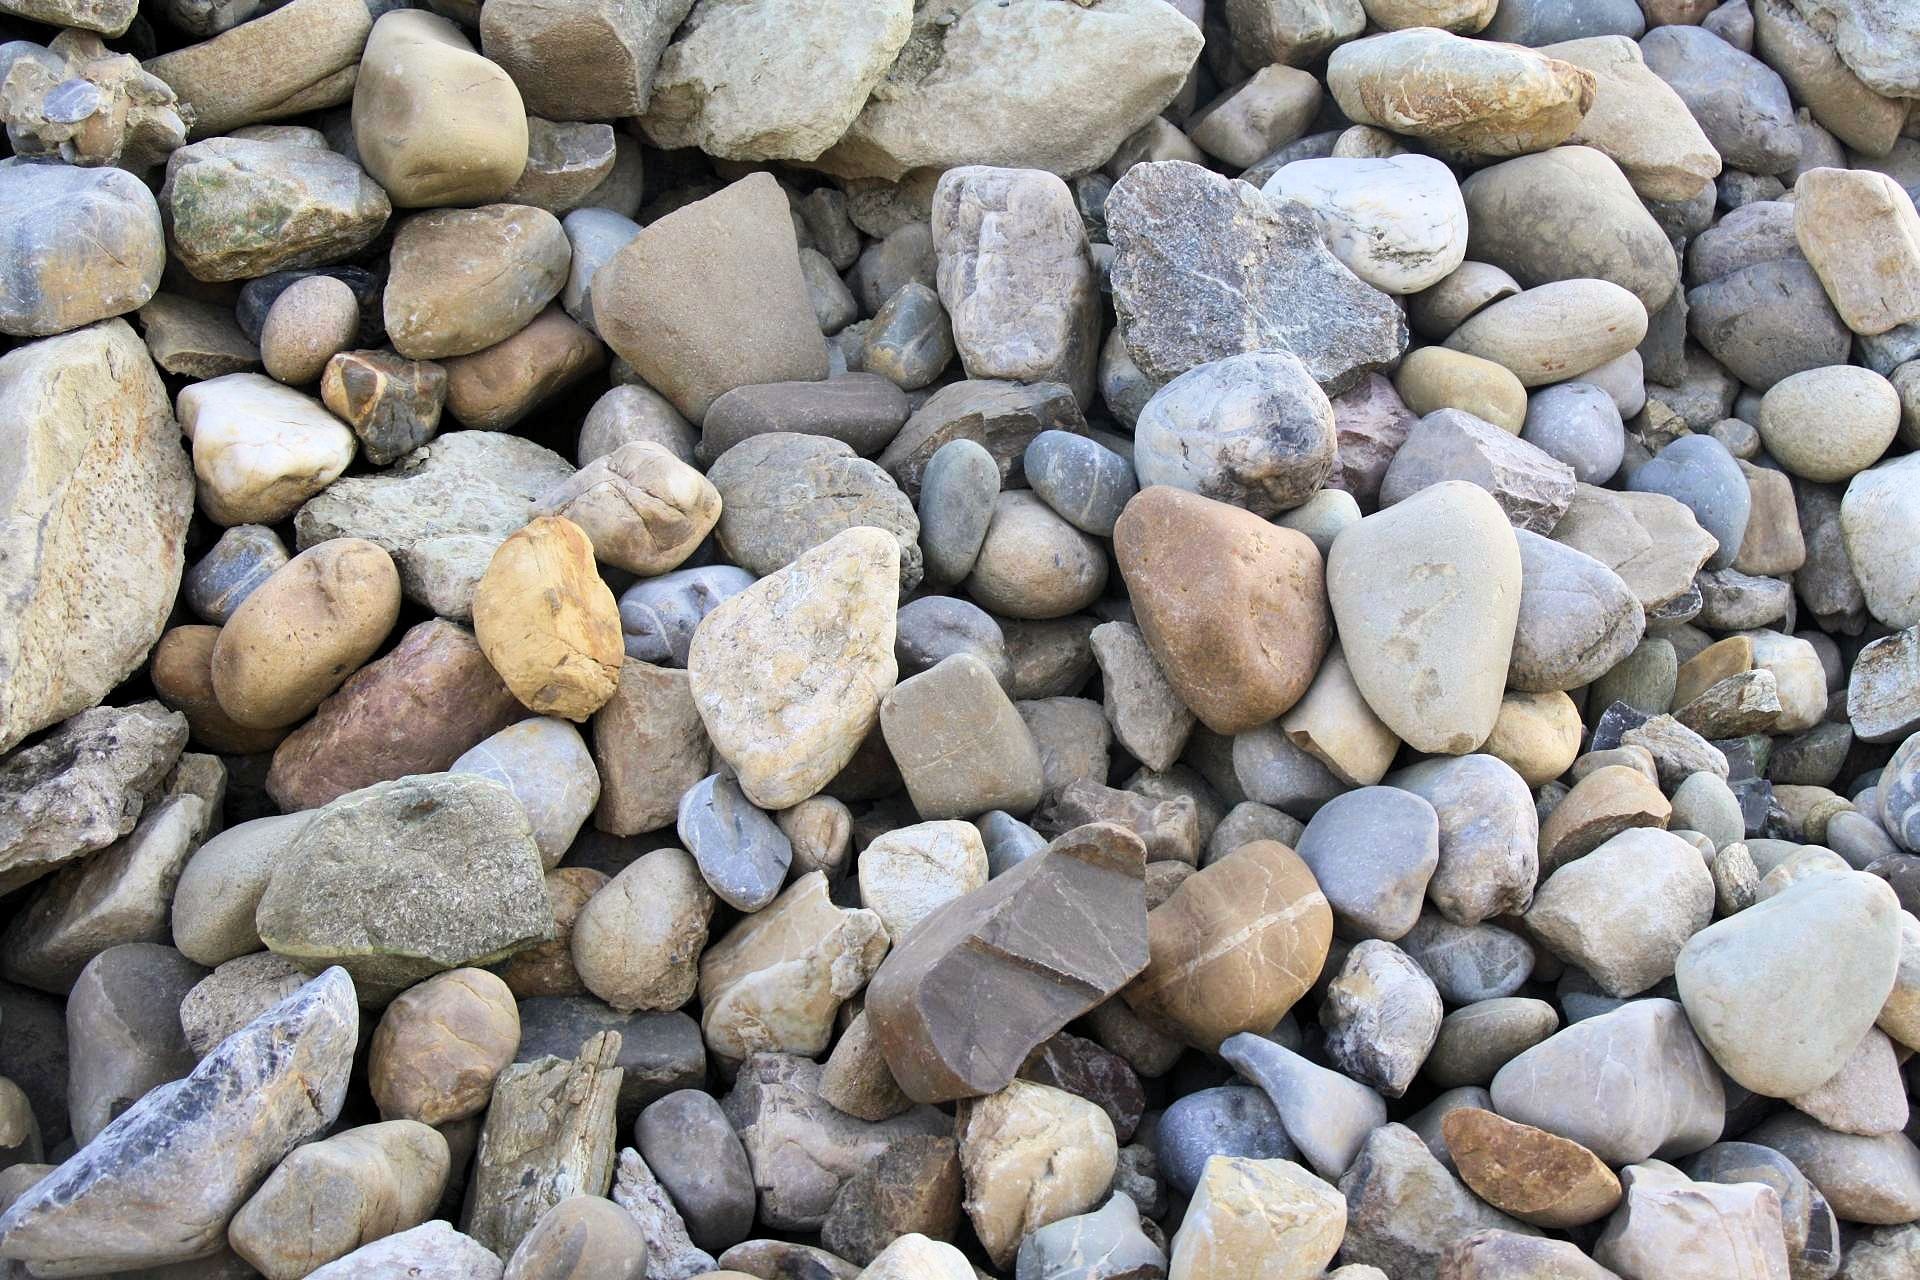
nature, rock, structure, pebble, stone wall, material, stones, rubble, background, gravel, pallets, boulder, wacken open air